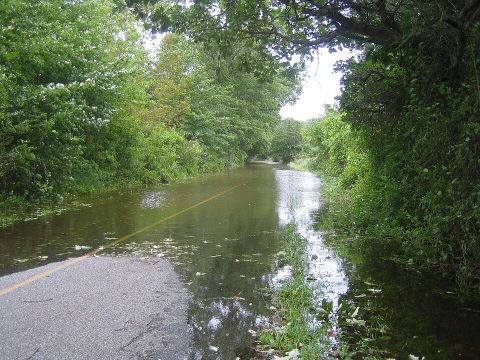
Road surface condition: standing_water